Gerard Vandergucht

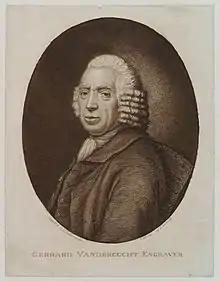
Engraving of Vandergucht by James Caldwall,

Gerard Vandergucht (or van der Gucht) (1696 or 1697 – 18 March 1776) was an English engraver and art dealer.